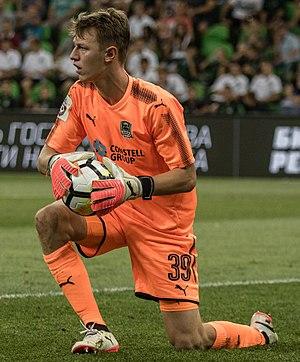
Matvey Ievgueniévitch Safonov, né le 25 février 1999 à Krasnodar en Russie, est un footballeur russe. Il joue actuellement au poste de gardien de but au FK Krasnodar.